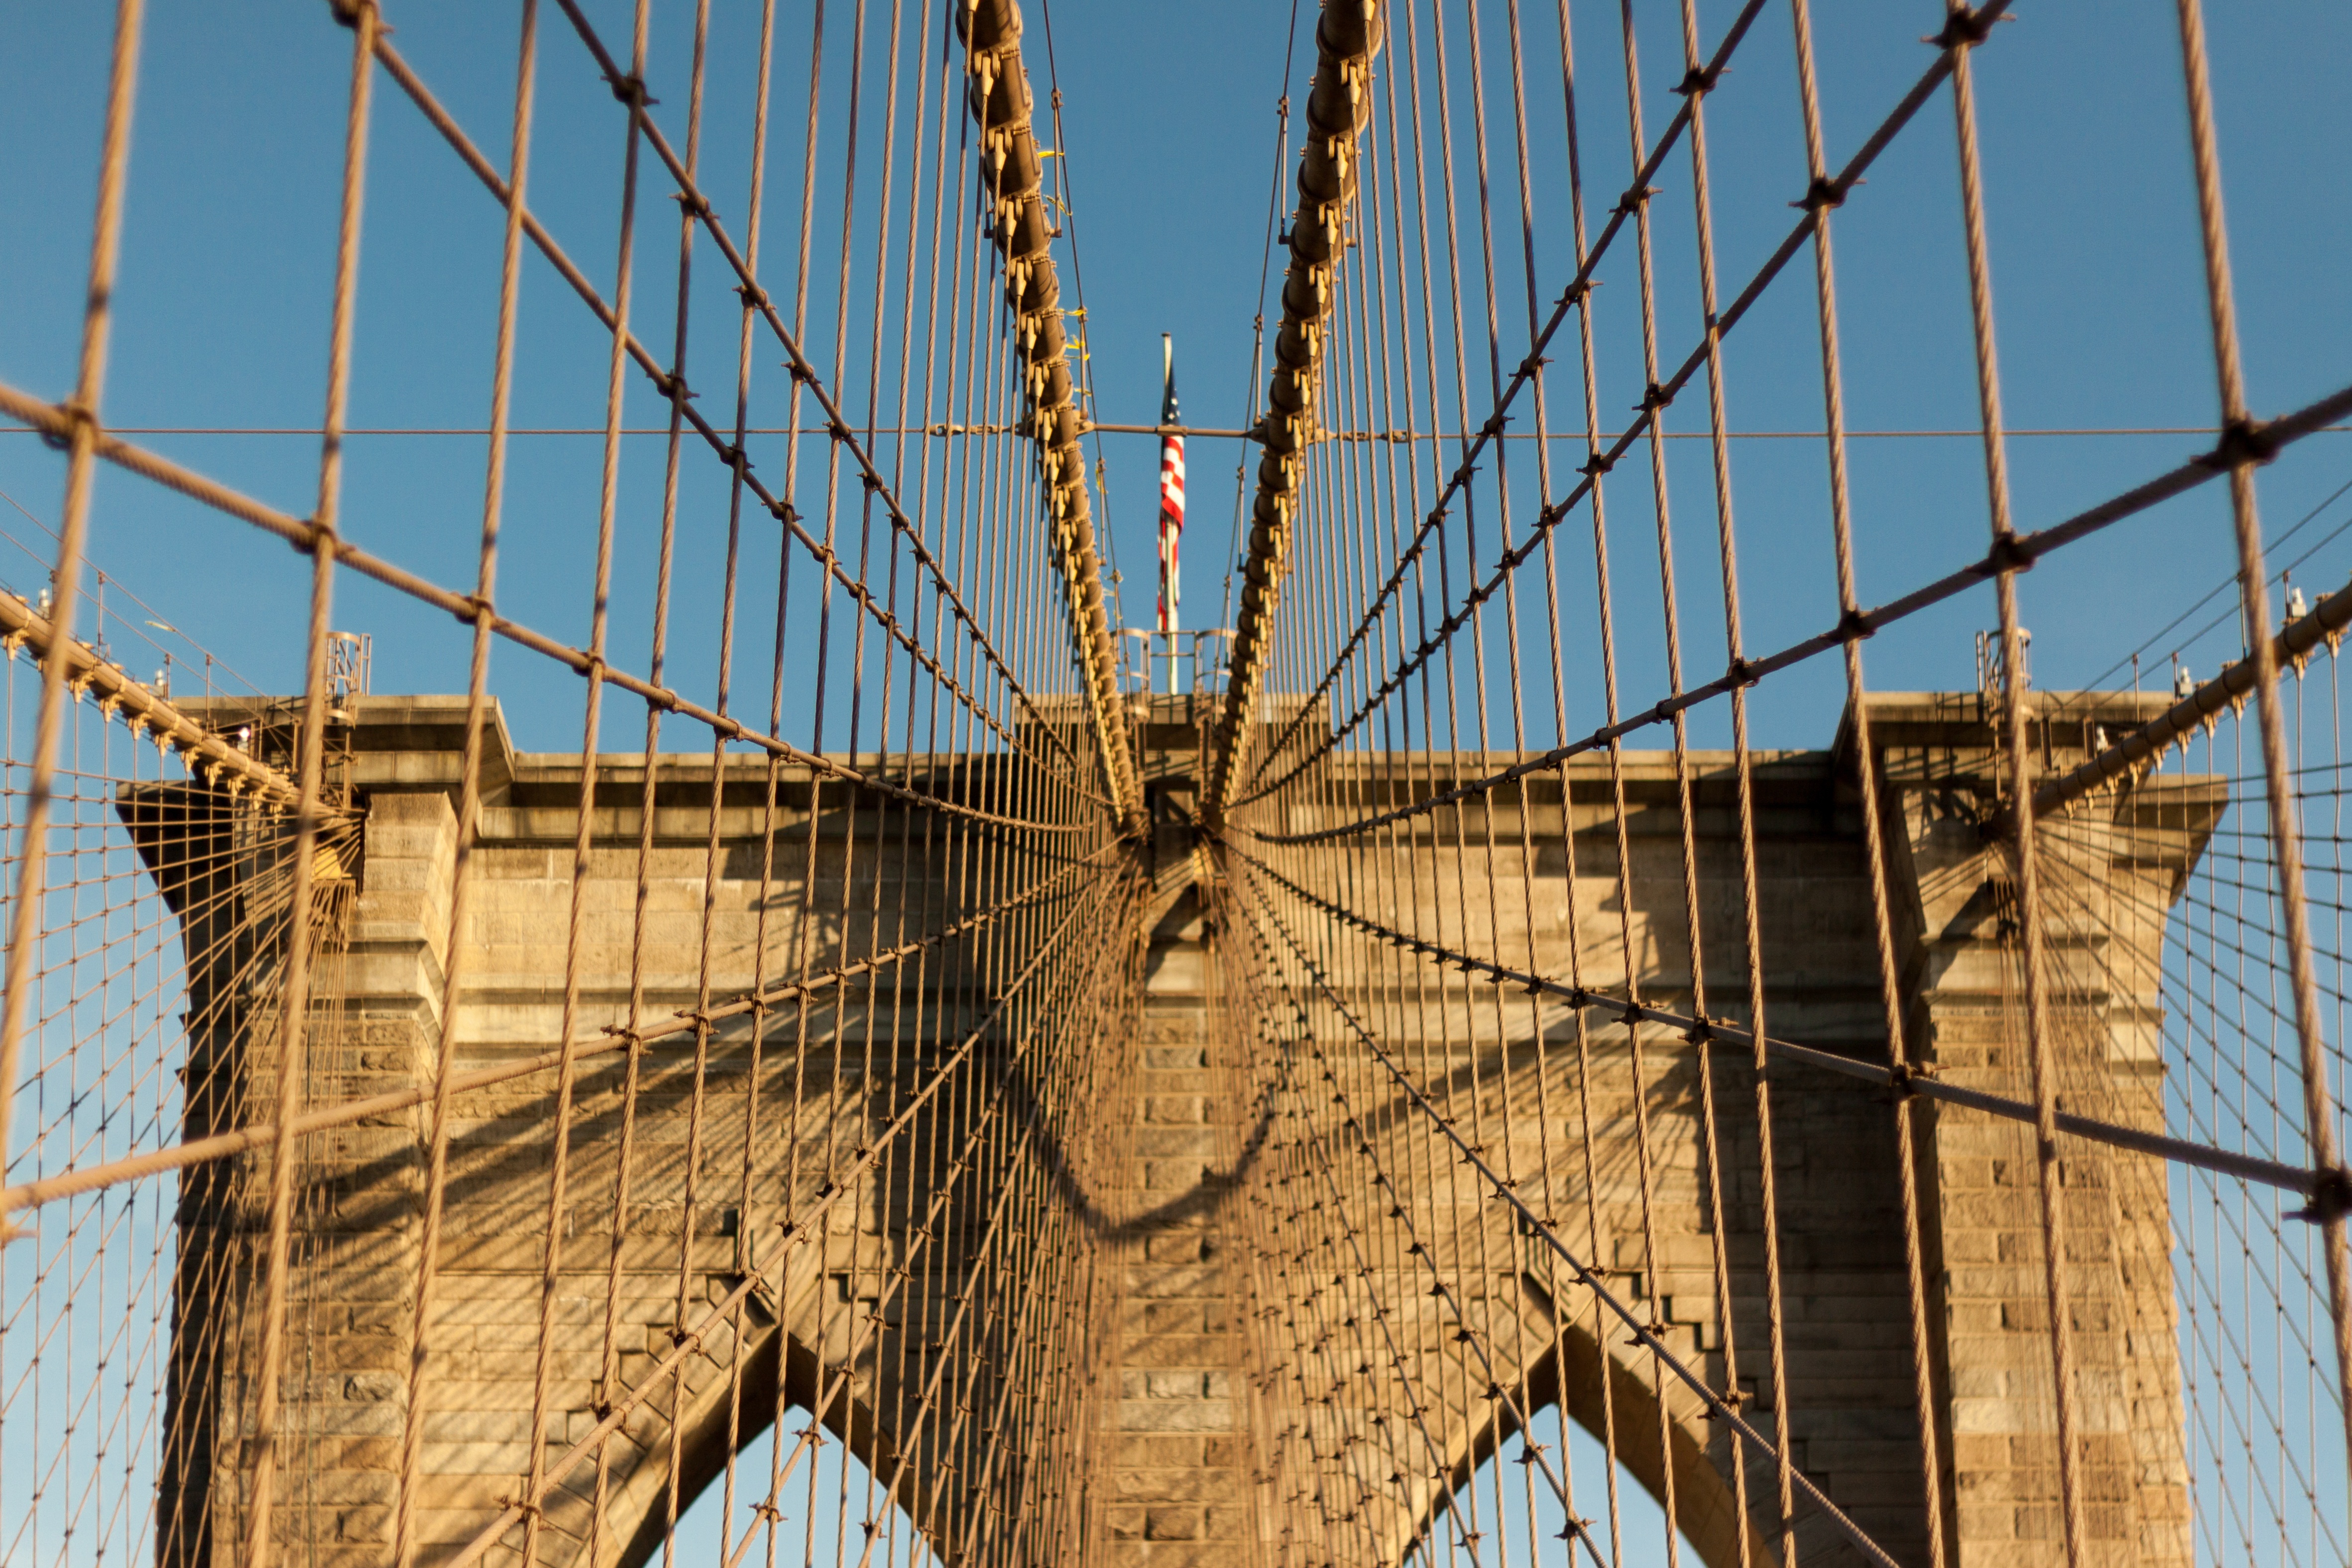
architecture, wood, bridge, ship, suspension bridge, vehicle, brooklyn bridge, mast, facade, sailboat, sail, watercraft, sailing ship, tall ship, galleon, concrete structure, bridge truss, wire grid, metal background, bridge structure, caravel